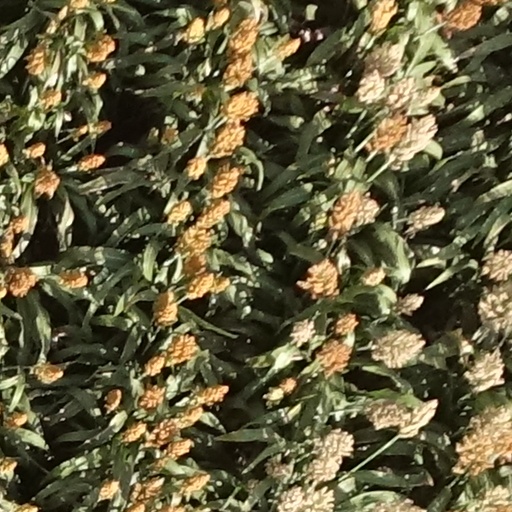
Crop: sorghum